Wisbech Grammar School

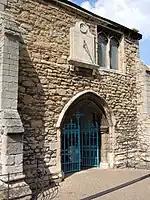
The south porch of St Peter's church, Wisbech. The school originally met in the room above

Although the school has moved location on several occasions, each of its former buildings is still in existence. The school was founded by the Guild of the Holy Trinity in 1379 above the south porch of St Peter's Church. The Guild was a powerful force in the later Middle Ages. The historical name "Schola Sanctae Trinitatis De Wysbech" is still used on the school's crest, which is derived from the seal of the Wisbech Corporation (itself based on the former Guild seal) and features the seated figures of St Peter and St Paul. The first record of a schoolmaster dates from 1407 when one Maurice Plank was given leave to study at Cambridge University for two terms on the understanding that he would appoint an usher to teach in his absence.